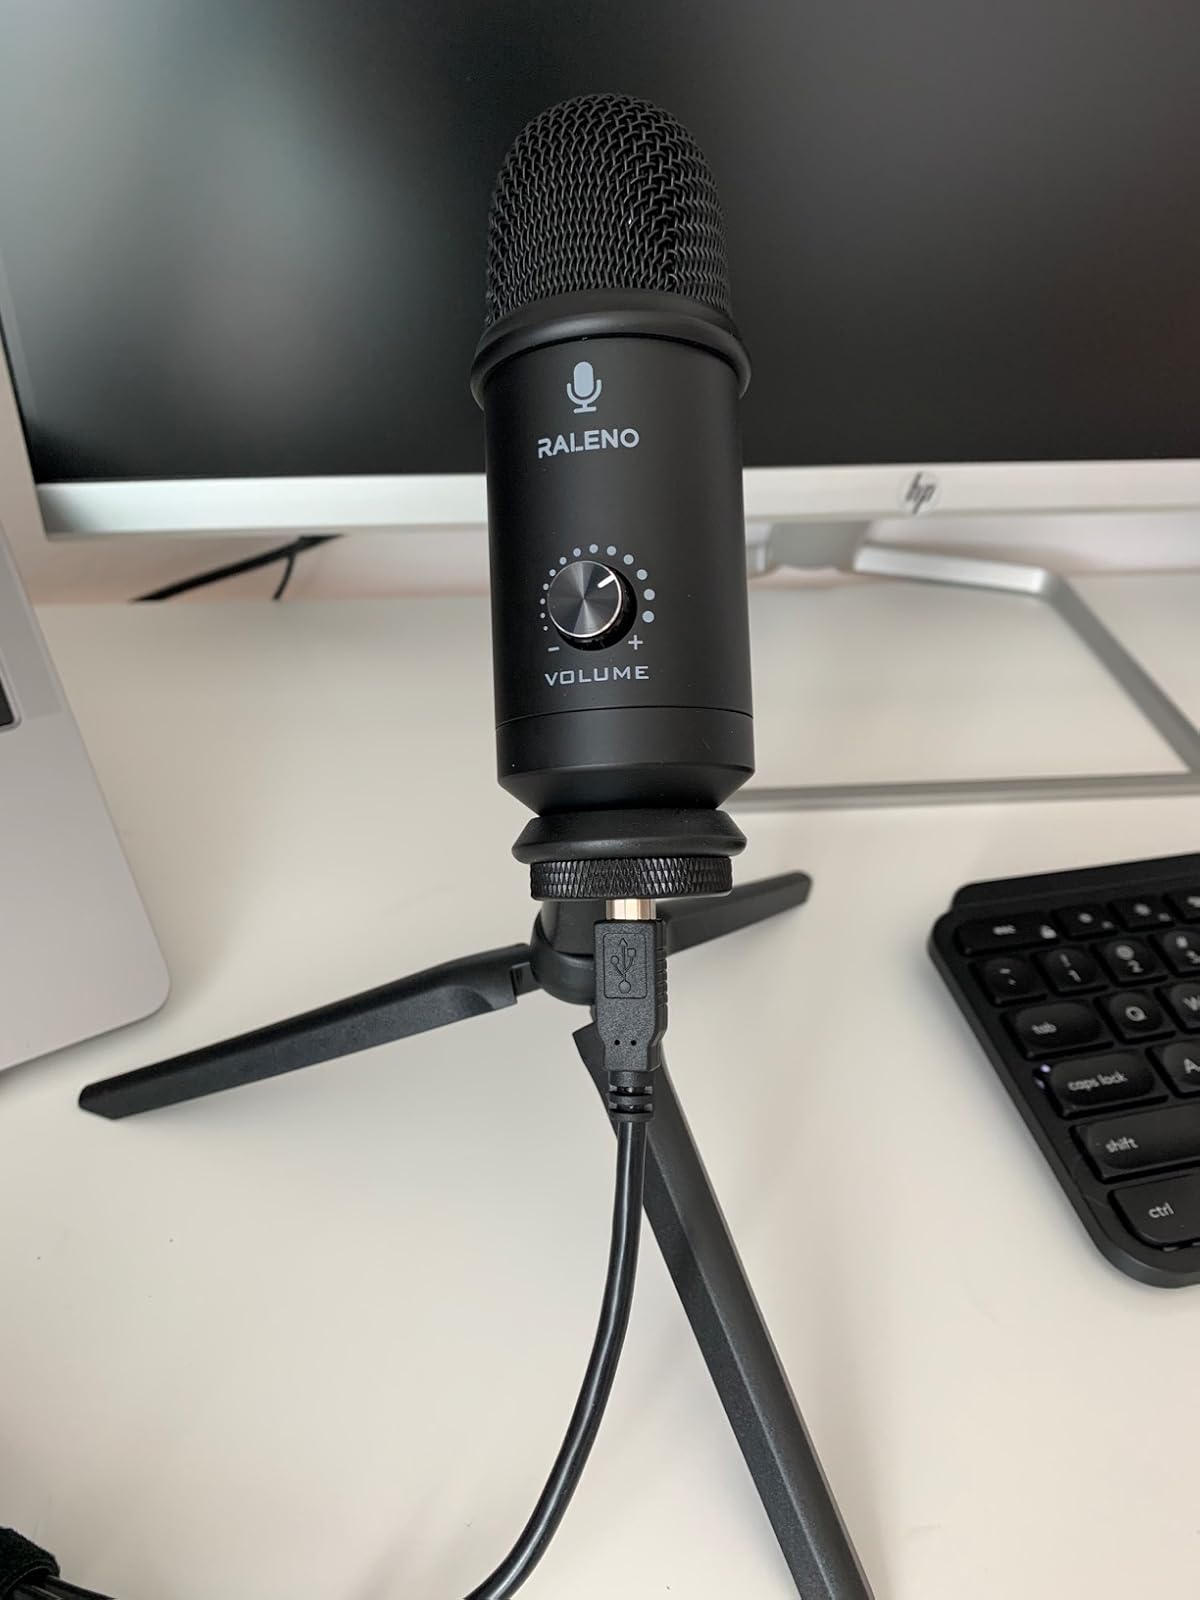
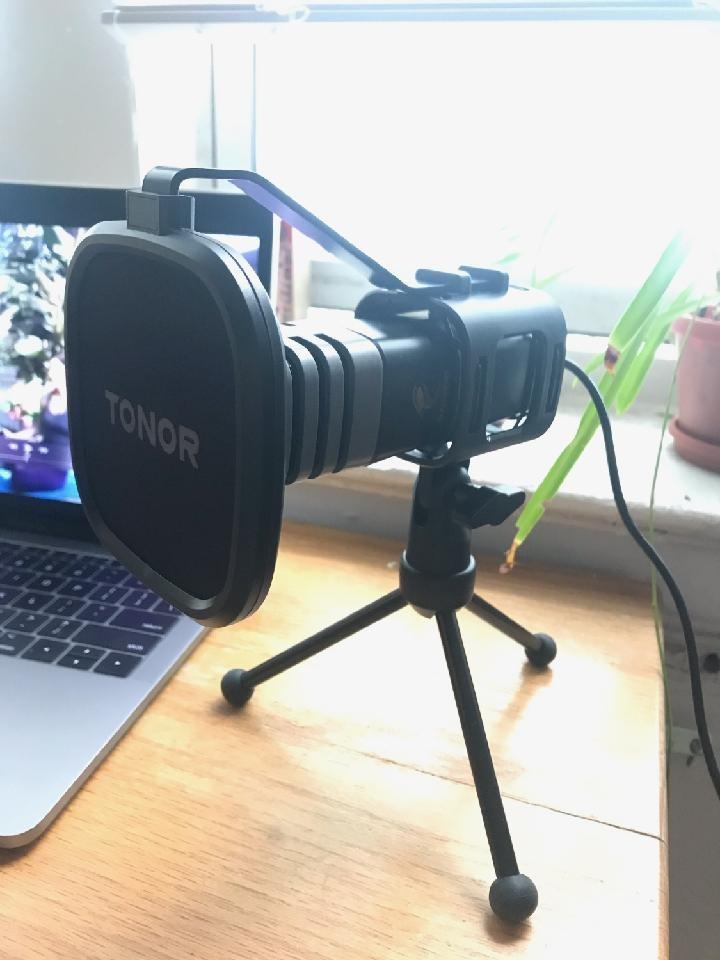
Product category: microphone
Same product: no